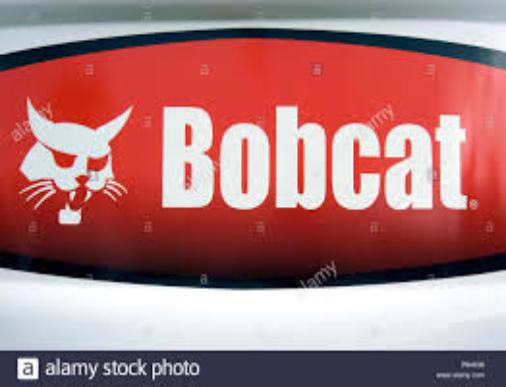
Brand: bobcat
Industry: Transportation